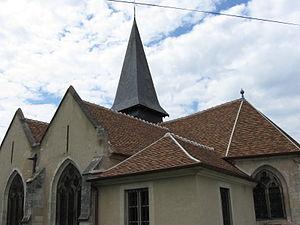
Église Saint-Crépin-et-Saint-Crépinien de Gommecourt. (département des Yvelines, région Île-de-France).
Cet article recense les monuments historiques du nord des Yvelines, en France.
Gommecourt est une commune du département des Yvelines, dans la région Île-de-France, en France, située à 20 km environ au nord-ouest de Mantes-la-Jolie.